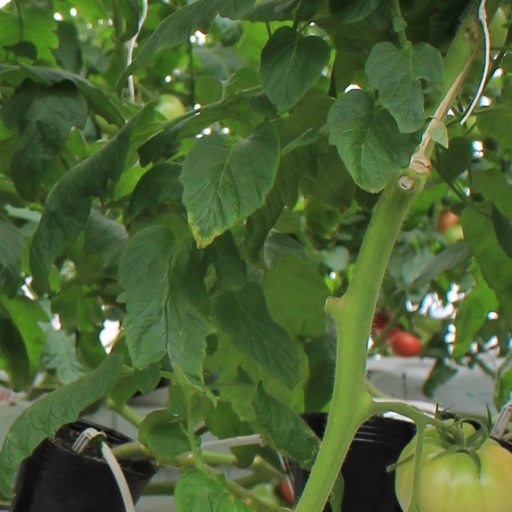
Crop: tomato